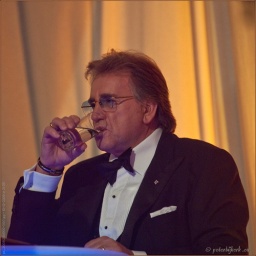
TV registratie van de Top 2000 in Concert - editie 2009Heineken Music Hall AmsterdamRadio 2 en Ned. 3 - NPS